United States Transportation Command

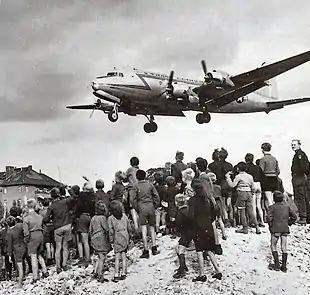
Berliners watch a Douglas C-54 Skymaster land at Tempelhof Airport, during the Berlin Airlift in 1948.

World War II, the Berlin blockade, the Korean War, and the Vietnam War all demonstrated that the United States needed to maintain a capable and ready transportation system for national security. In 1978, however, military exercise "Nifty Nugget" exposed great gaps in the understanding between military and civilian participants: mobilization and deployment plans fell apart, and as a result, the United States and its NATO allies "lost the war". Two major recommendations came out of Nifty Nugget. First, the Transportation Operating Agencies (later called the Transportation Component Commands) needed to have a direct reporting chain to the Joint Chiefs of Staff (JCS). Second, the JCS should establish a single manager for deployment and execution. As a result, the JCS formed the Joint Deployment Agency (JDA) at MacDill Air Force Base in Florida in 1979.